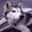
Label: wolf